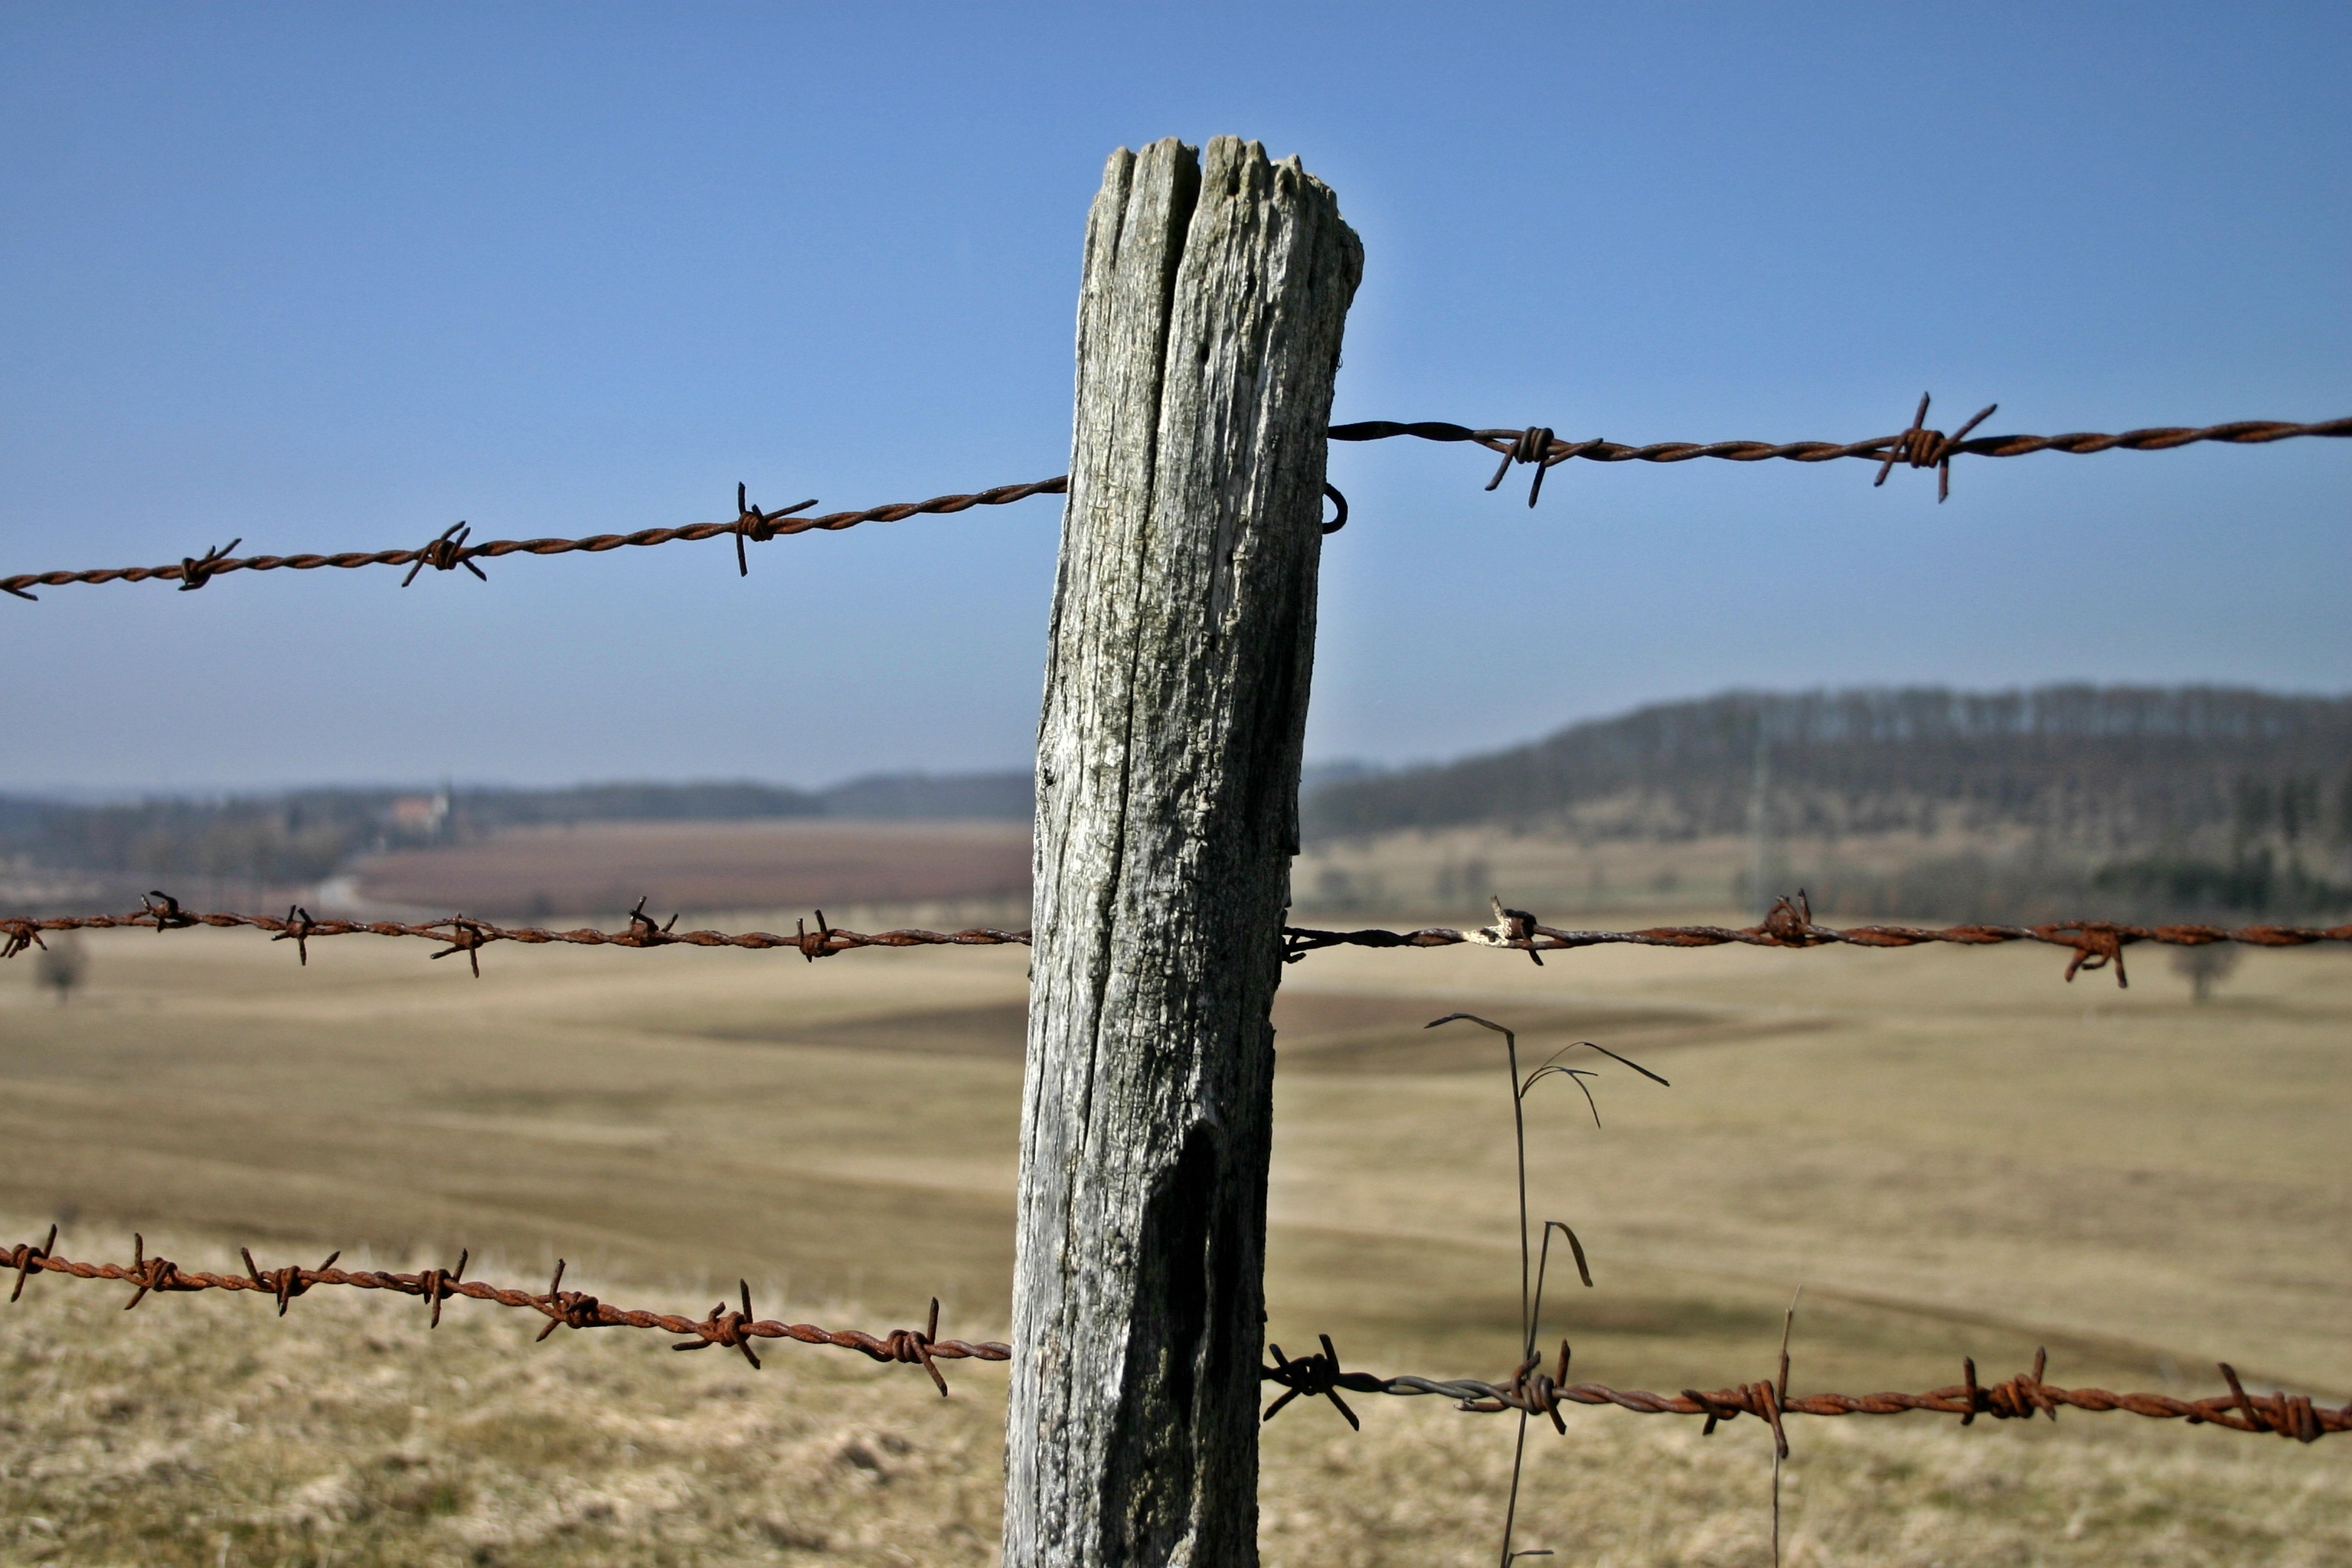
landscape, nature, fence, barbed wire, post, wood, field, meadow, wire, spring, pasture, fencing, agriculture, graze, coupling, demarcation, barbed wire fence, outdoor structure, wire fencing, home fencing, cattle consecrate